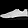
Label: Sneaker